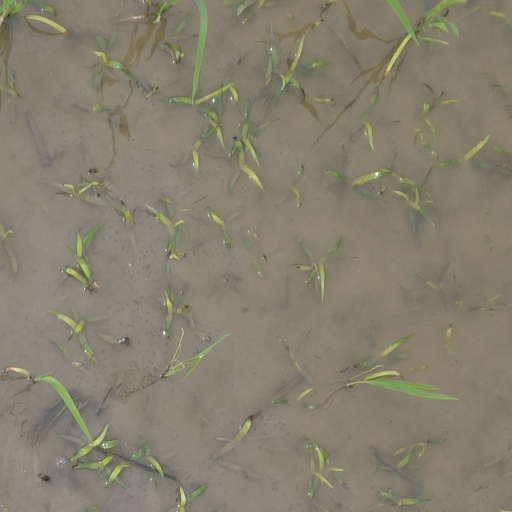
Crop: rice